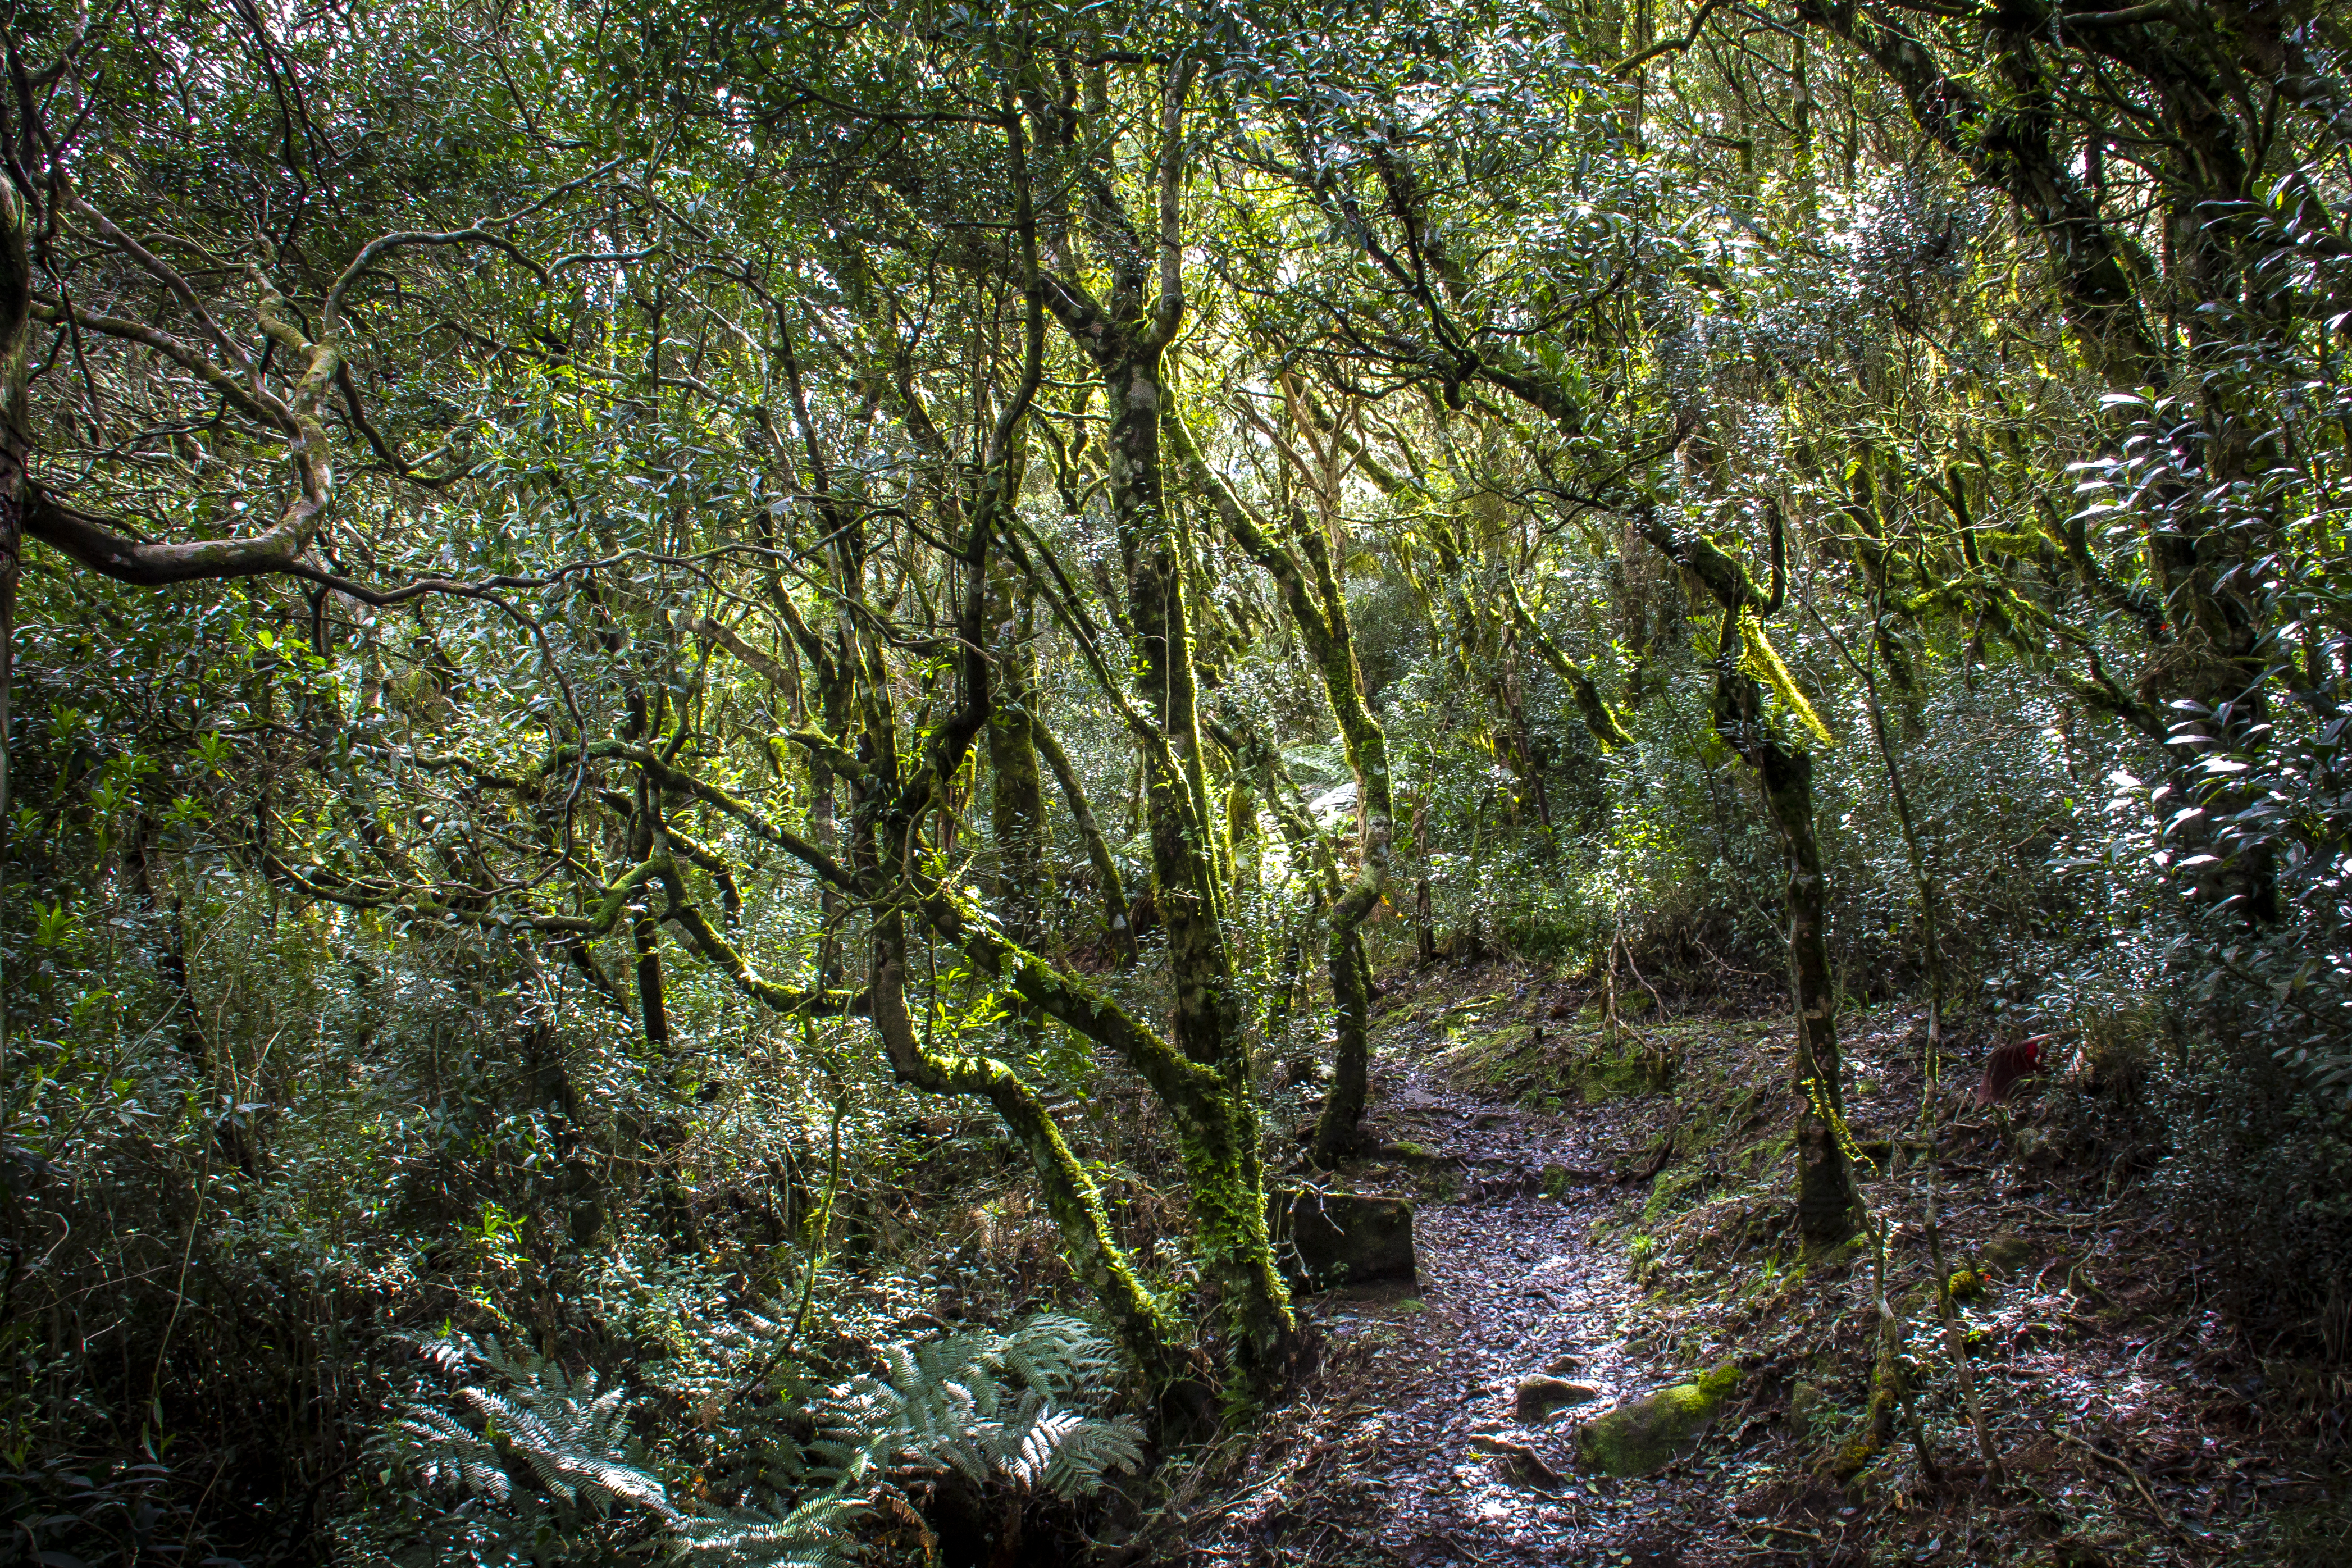
forest, brazil, tree, vegetation, nature, natural environment, natural landscape, woodland, nature reserve, green, jungle, old growth forest, valdivian temperate rain forest, biome, rainforest, wilderness, leaf, woody plant, branch, plant, trail, sunlight, water, tropical and subtropical coniferous forests, riparian forest, ecoregion, grass, Northern hardwood forest, temperate broadleaf and mixed forest, watercourse, wood, landscape, trunk, rock, deciduous, plant community, path, river, ravine, thoroughfare, grove, temperate coniferous forest, state park